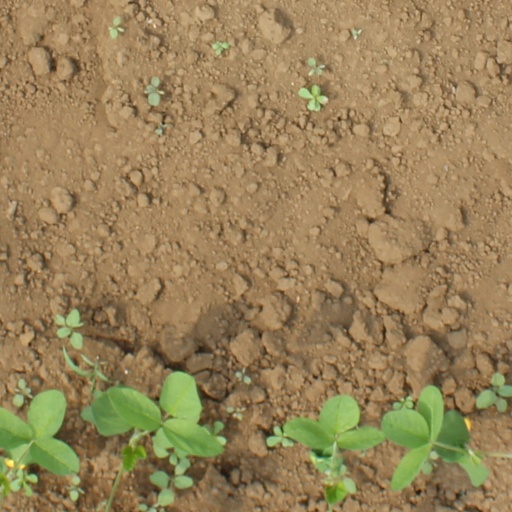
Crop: soybean